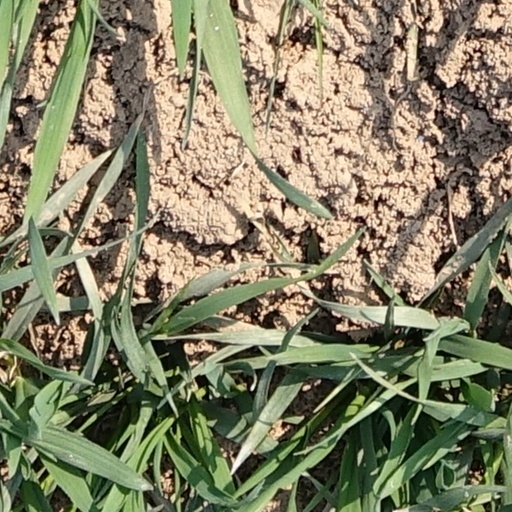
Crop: wheat